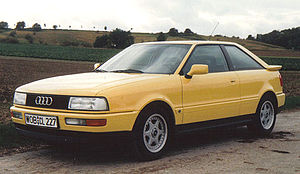
Audi Coupé / Modelgenerationerne i overblik
Audi Coupé var en sportscoupé fra Audi på basis af Audi 80, bygget i to modelgenerationer.